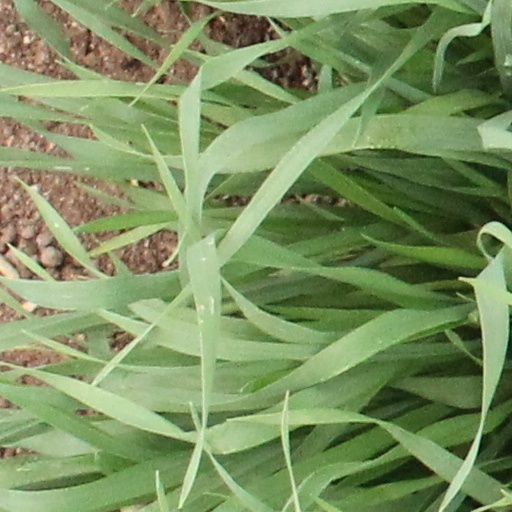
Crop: wheat